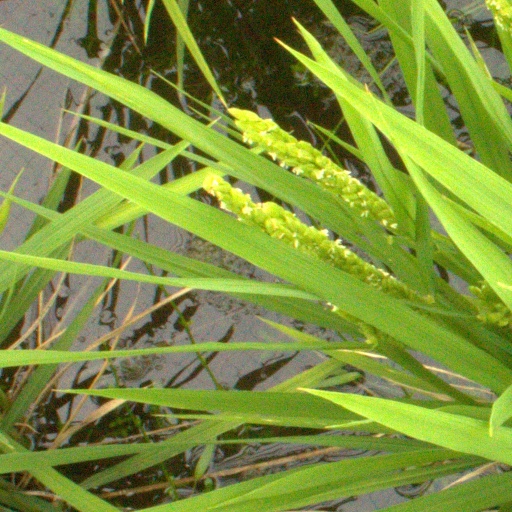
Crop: rice